The Senator Was Indiscreet

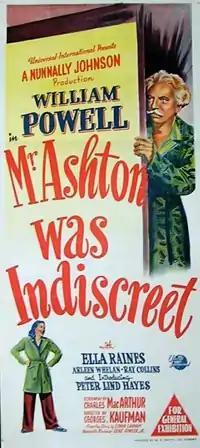
Theatrical release poster

The Senator Was Indiscreet is a 1947 American comedy film, the only movie directed by playwright, theatrical director/producer, humorist, and drama critic George S. Kaufman. Produced by Universal Pictures it starred William Powell as a dim-witted U.S. senator who decides to run for president, with Ella Raines as a reporter interested in the detailed diary he has kept about all the political misdeeds of his colleagues. Powell won the New York Film Critics Circle Award for Best Actor for his performances in this film and in "Life with Father".